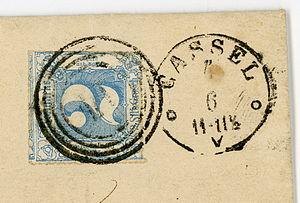
Cassel est une ville universitaire allemande de 205 076 habitants en décembre 2018, située dans le Land de Hesse au bord de la rivière Fulda.